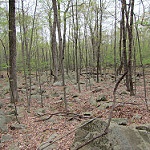
Scene: Outdoor